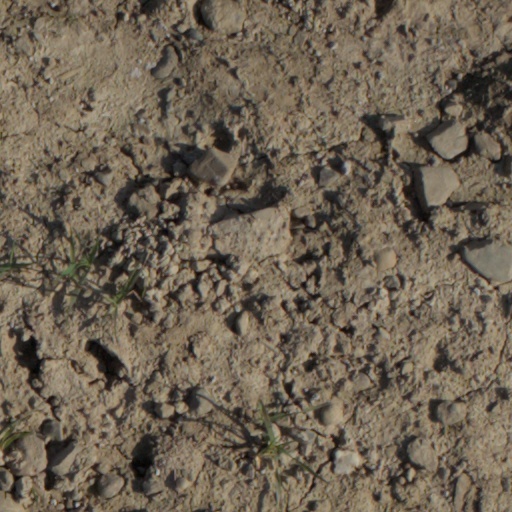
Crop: wheat